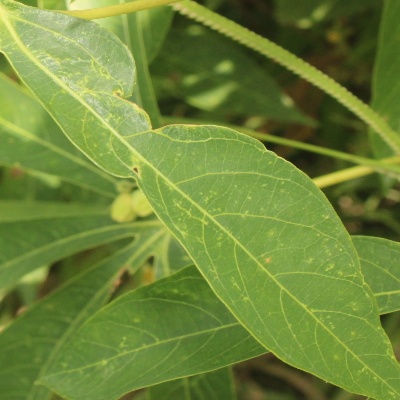
Crop: Cassava
Condition: green mite